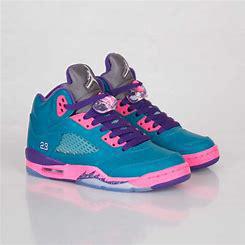
Brand: Jordan
Model: 5 Retro